.50-110 Winchester

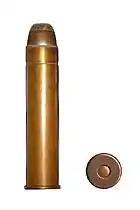
The ".50-110 WCF".

Introduced in 1899 for the Winchester Model 1886 repeater, the .50-110 WCF was also available in single-shot weapons such as the Winchester 1885 Hi-Wall. Slight variations in charge weight in the same case led to the mistaken belief these were different rounds, when in fact they were not.